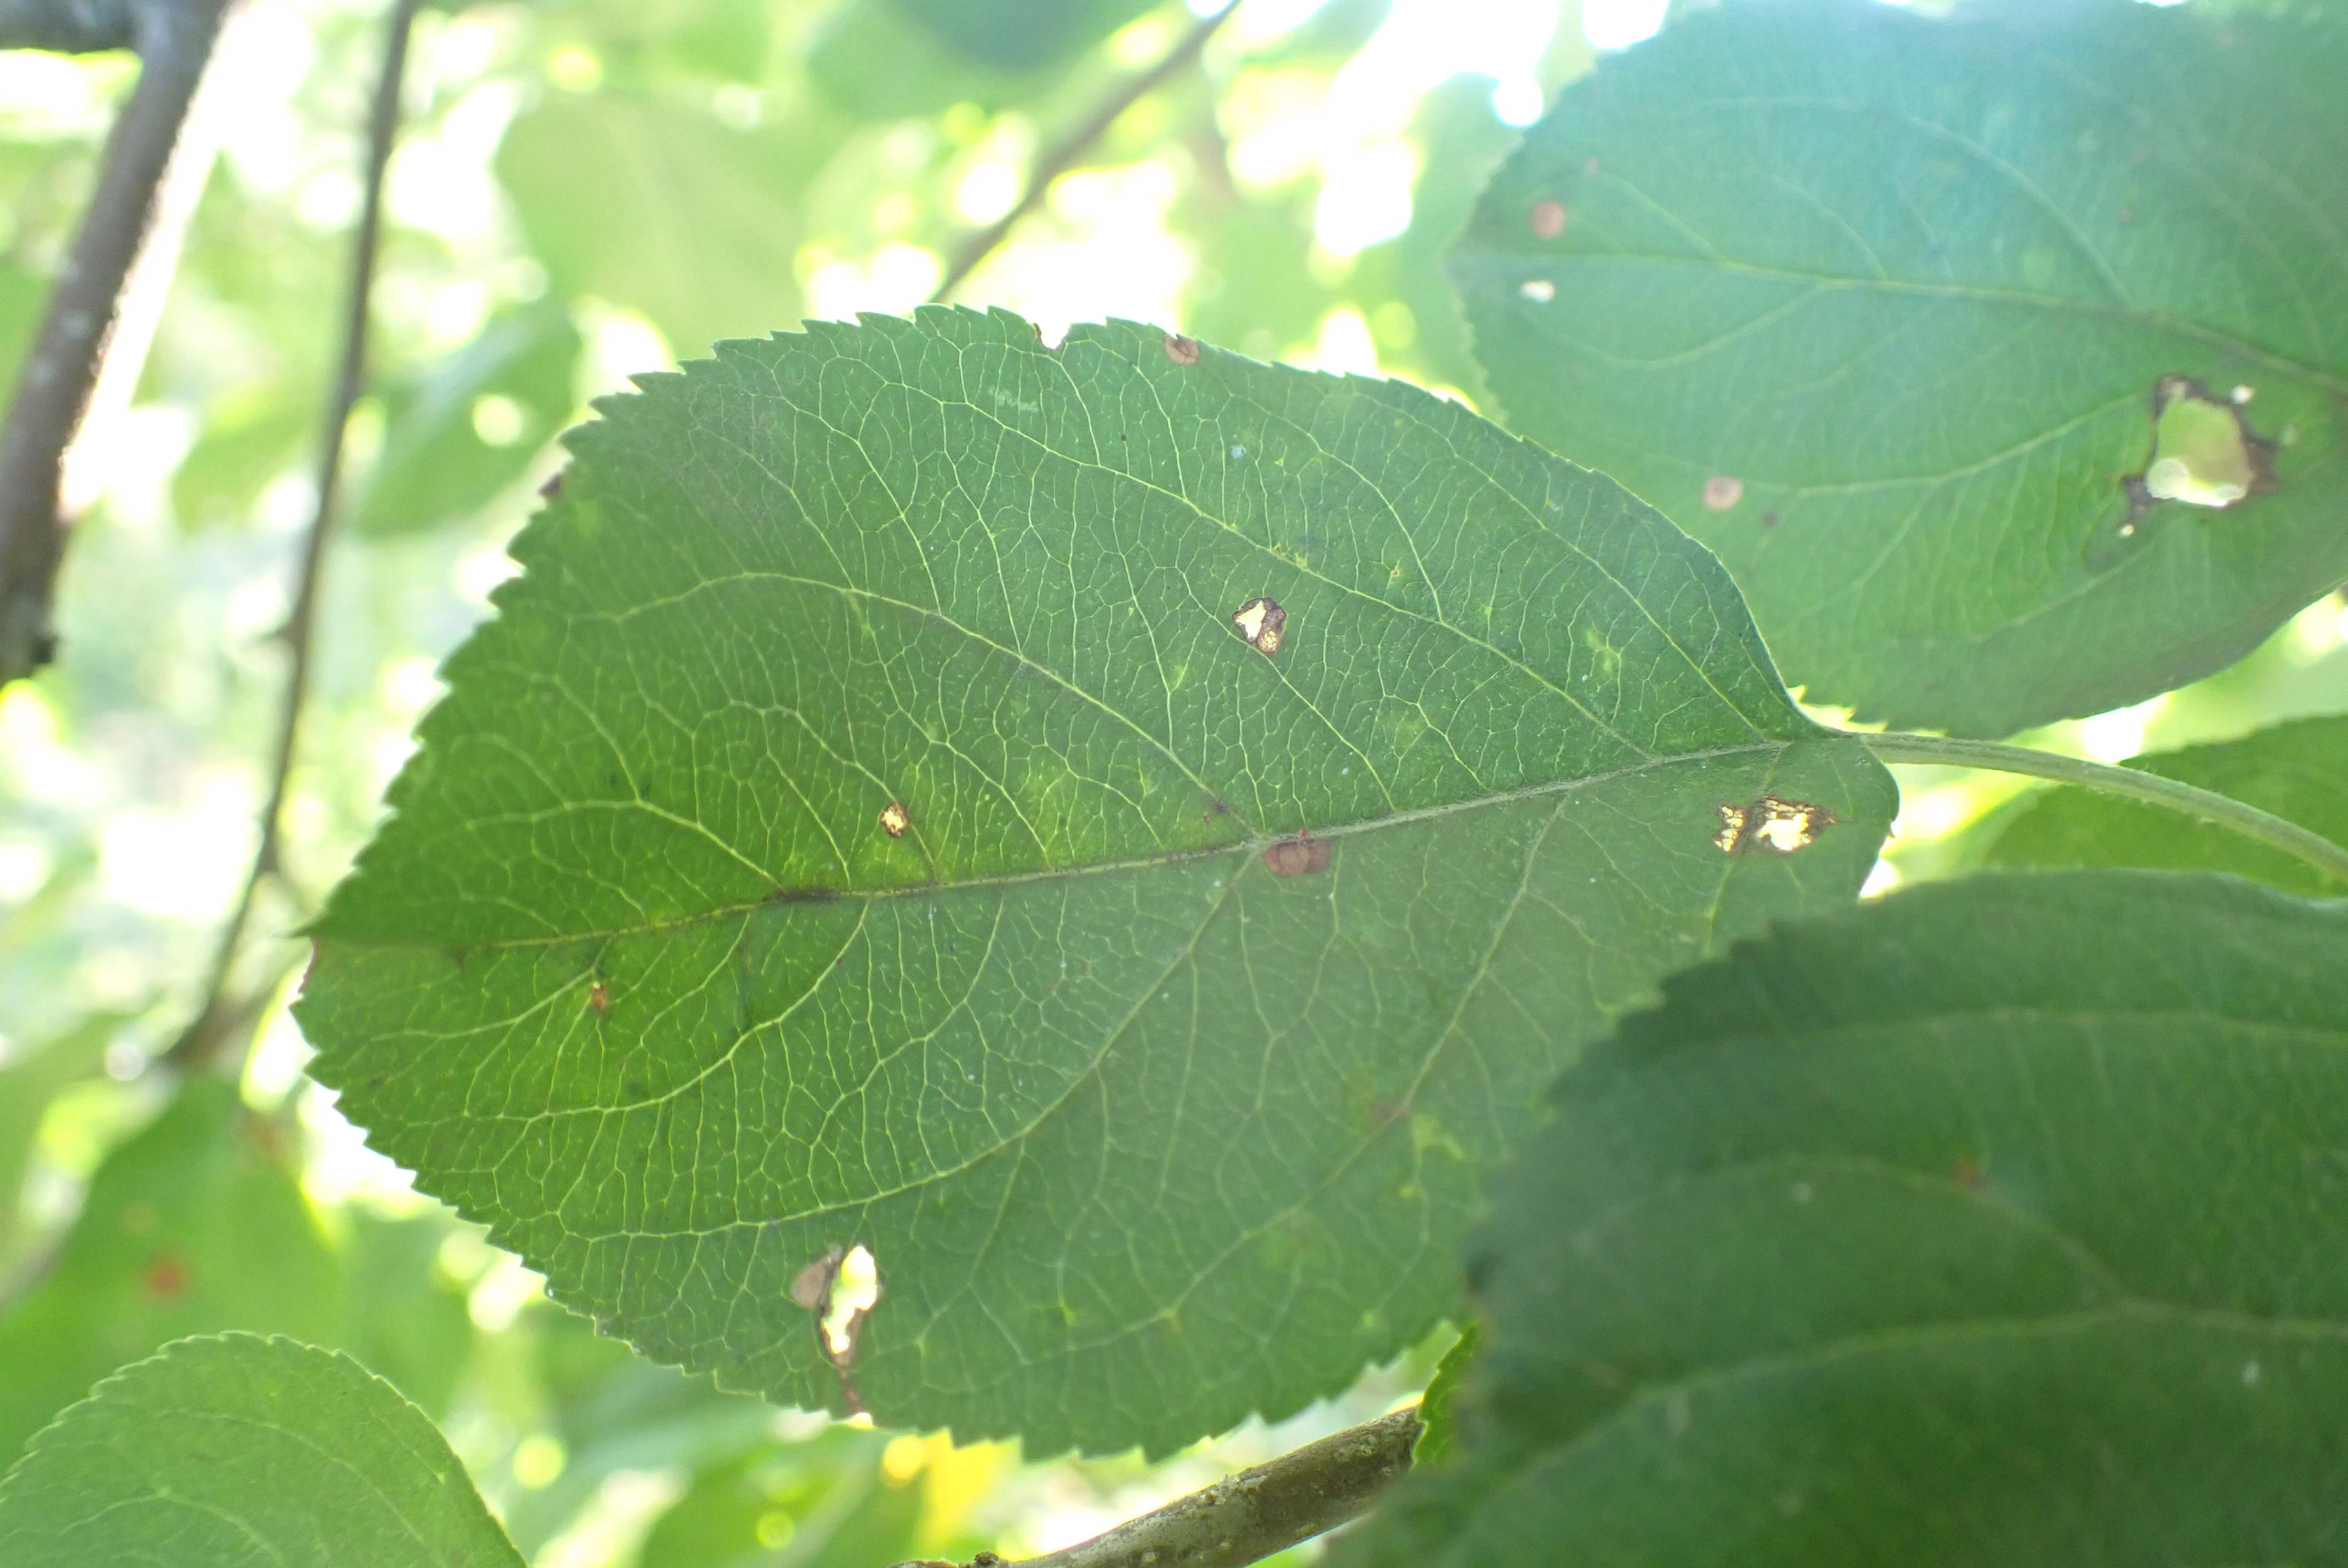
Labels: scab, frog_eye_leaf_spot